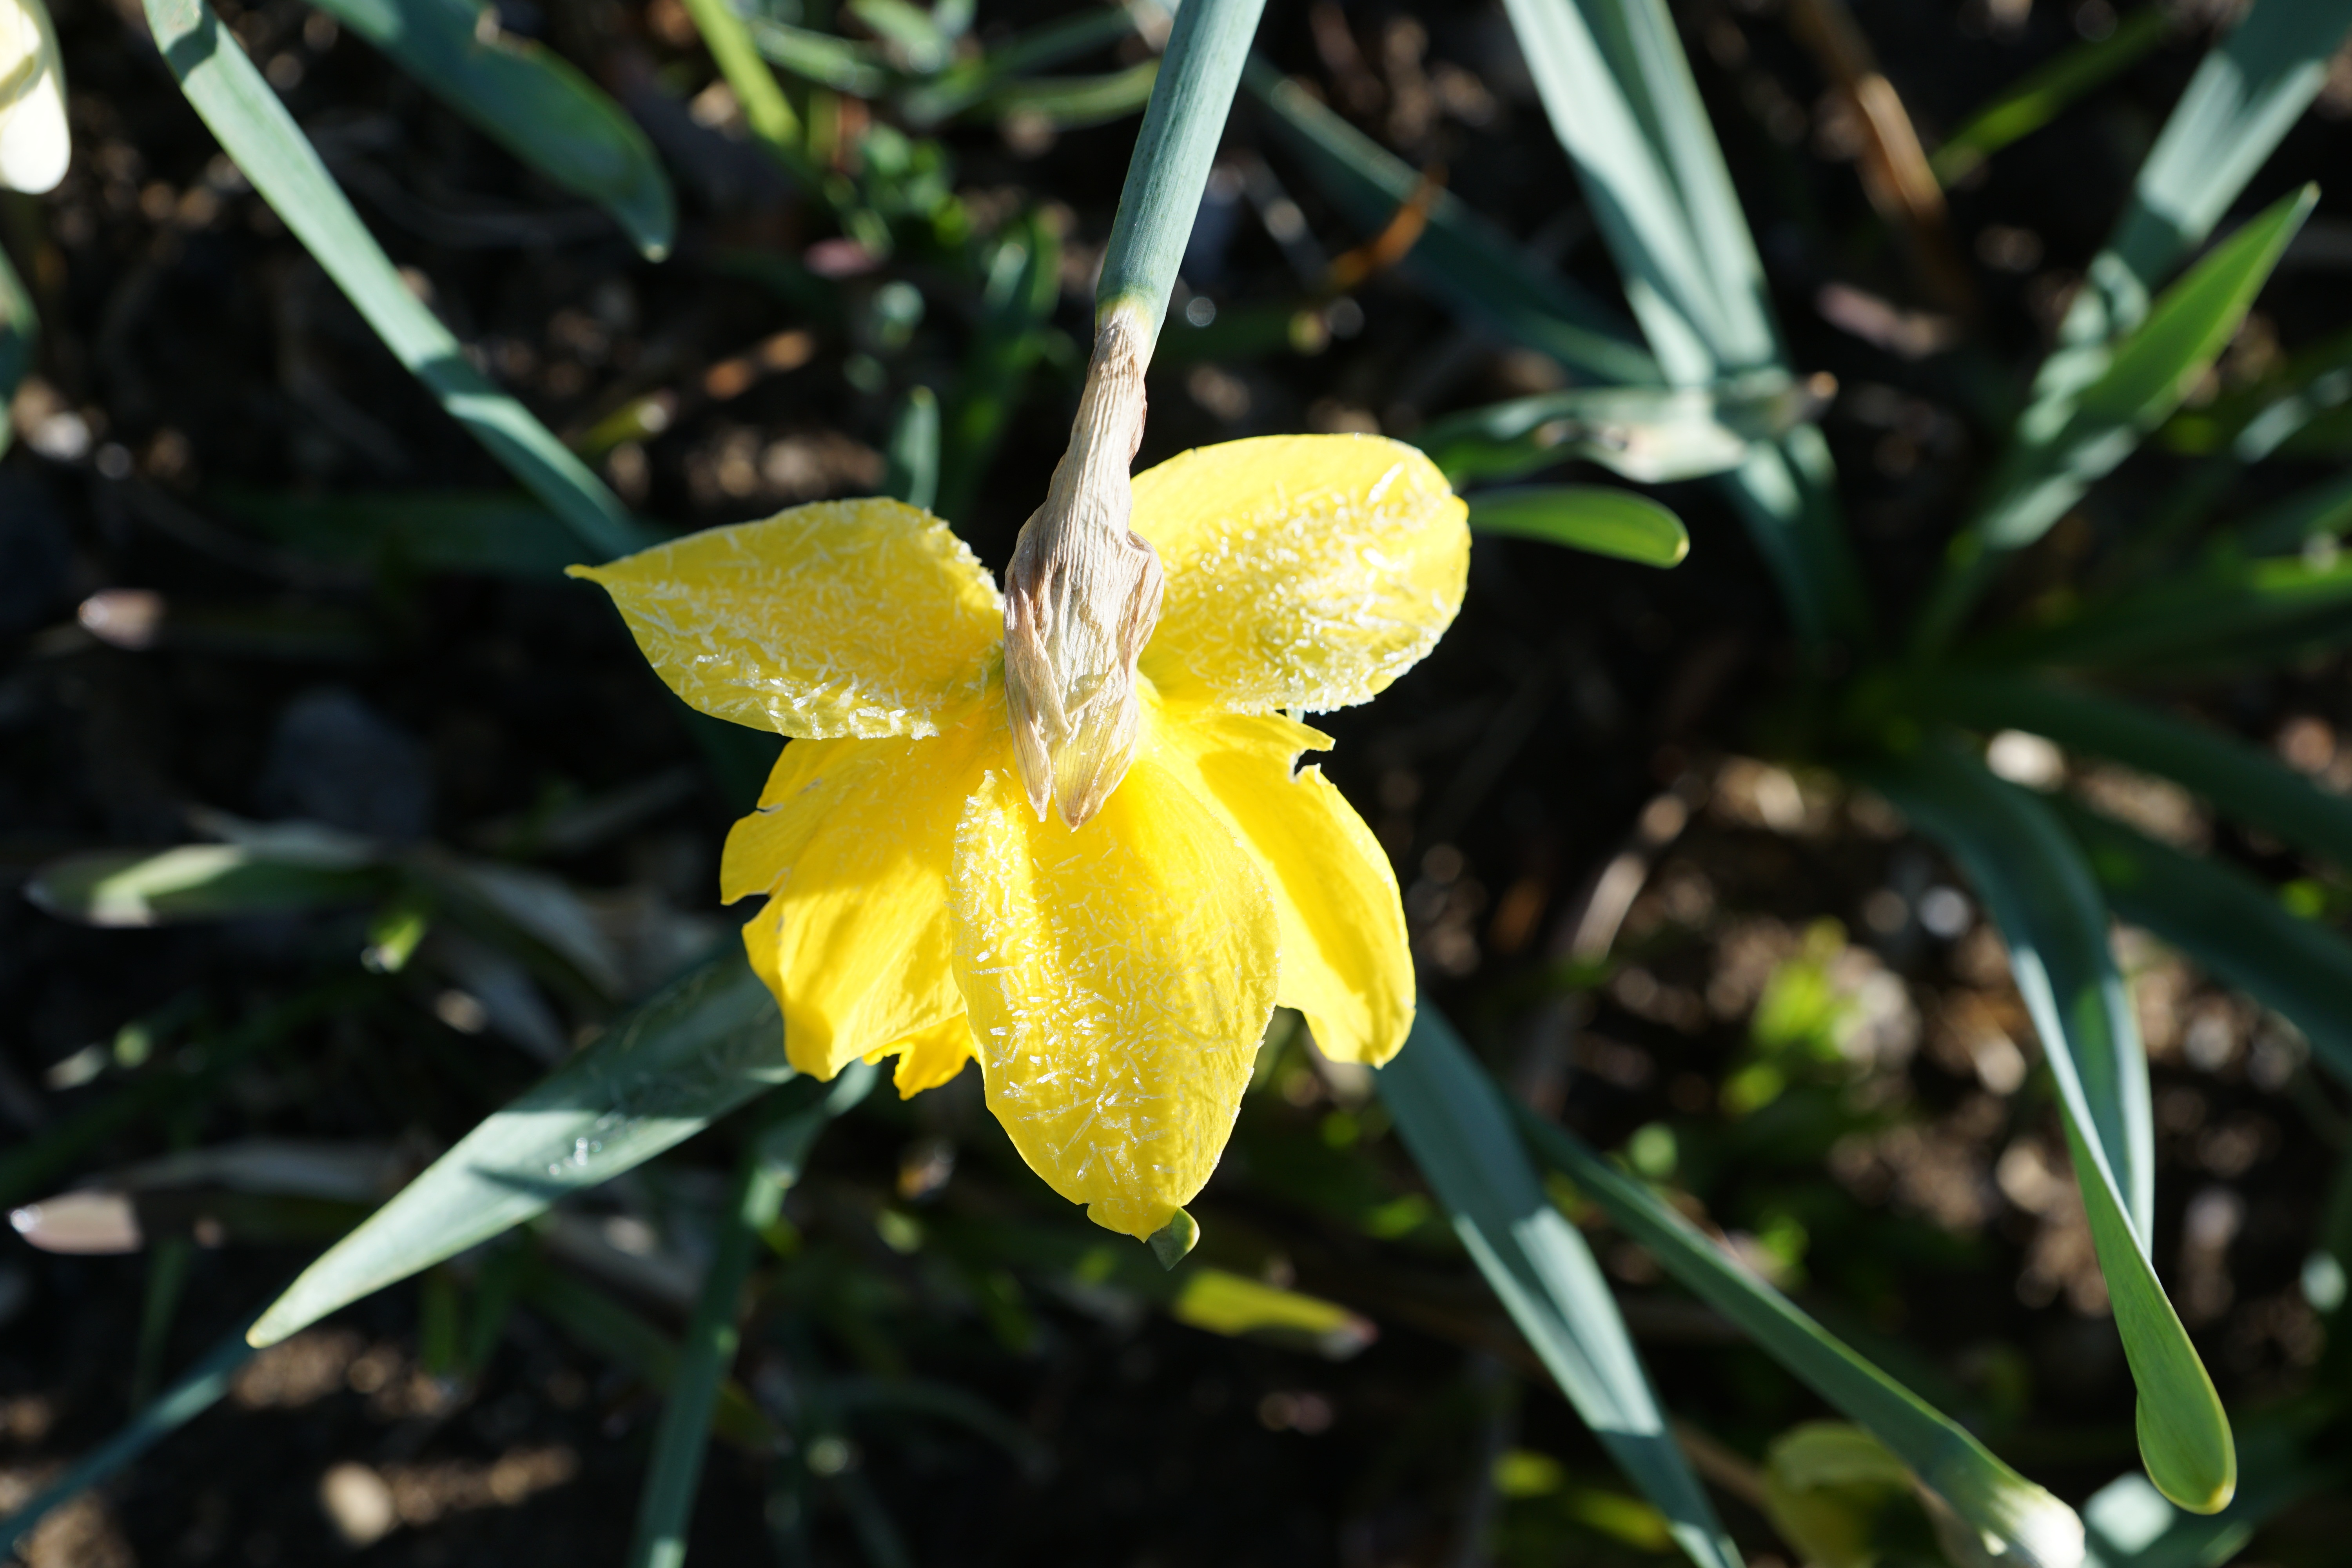
nature, plant, flower, ice, spring, green, macro, botany, yellow, flora, orchid, wildflower, iced, daffodils, narcissus, macro photography, flowering plant, land plant